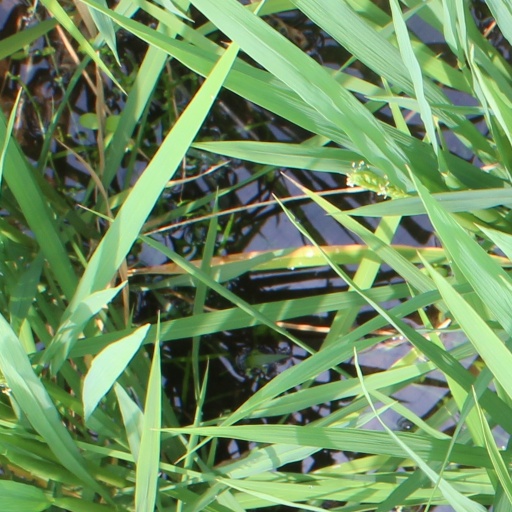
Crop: rice